Isaria sinclairii

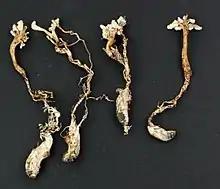

"Isaria sinclairii" is a fungus which attacks insects, including cicada larvae. The larvae typically die just beneath the soil surface, and the fungus produces white tufts which grow up from the soil and release powdery white spores. "I. sinclairii" is found from Asia (particularly China, Japan, and Korea) through to New Zealand. In New Zealand it attacks cicadas of the genera "Amphipsalta" and "Melampsalta." In the lab it can be cultured on the bodies of silkworms.